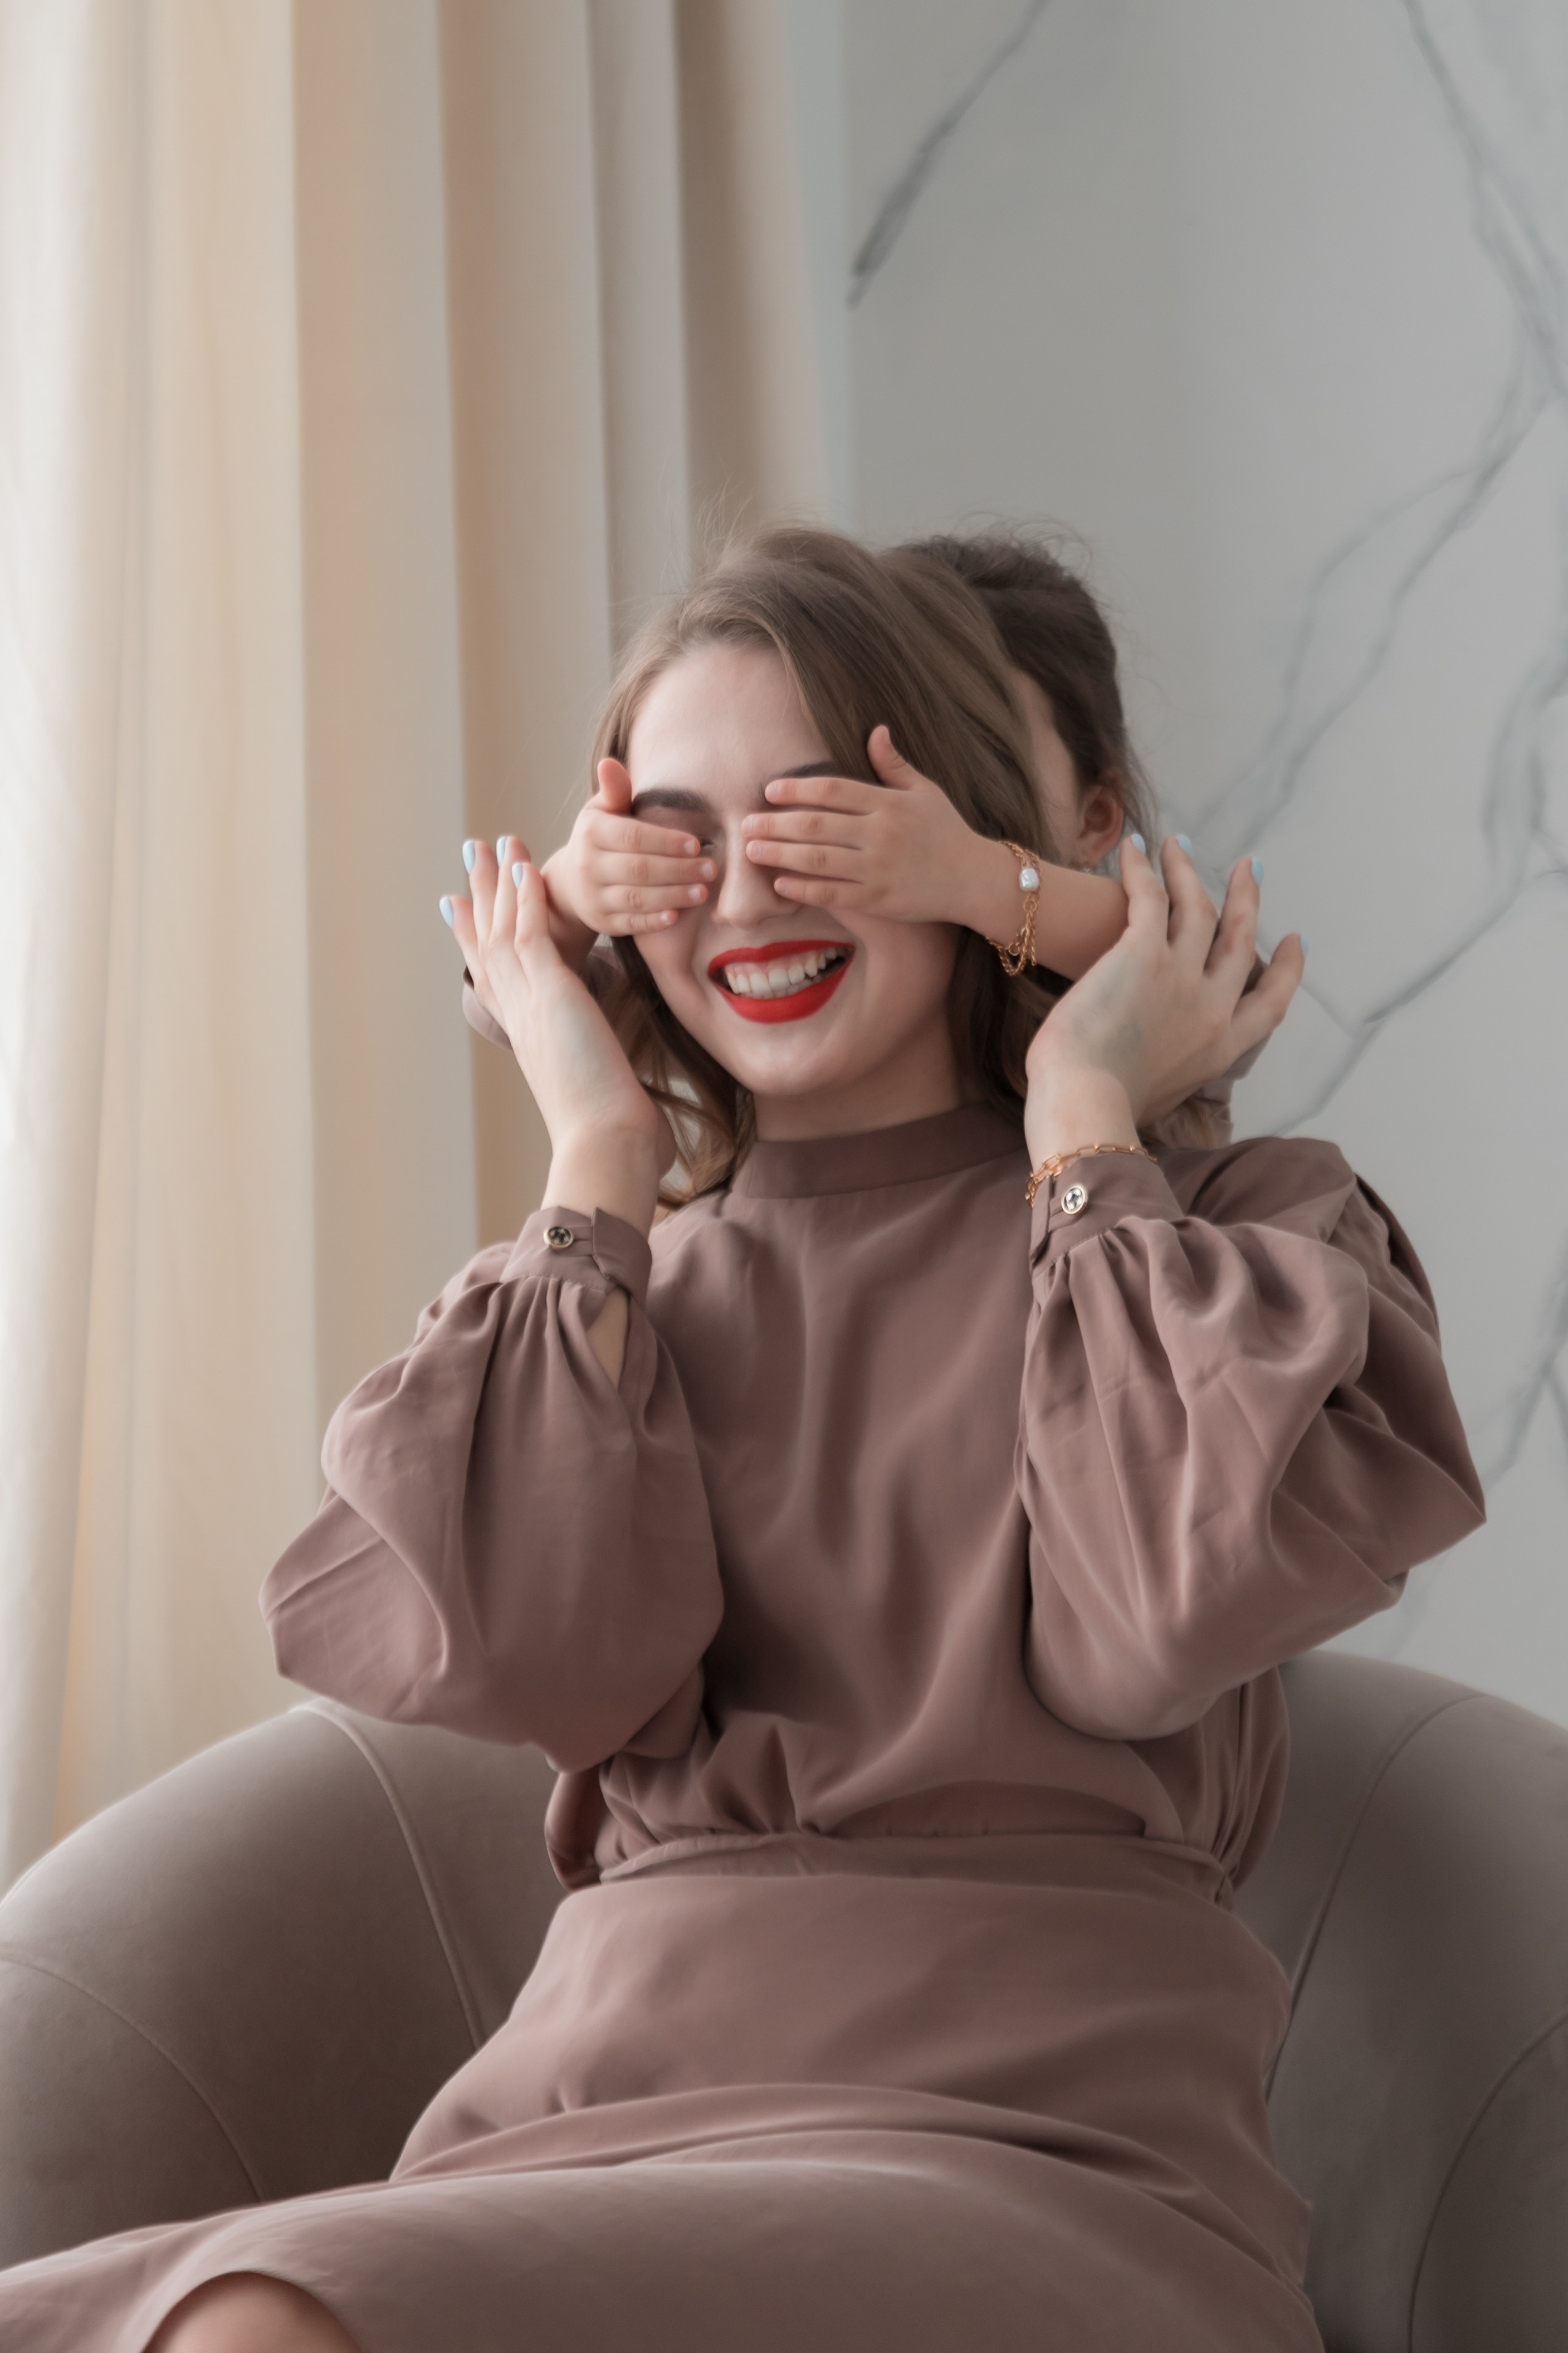
woman, smile, joint, skin, lip, shoulder, comfort, flash photography, neck, sleeve, curtain, happy, gesture, pink, finger, thigh, knee, long hair, human leg, blond, brown hair, fashion design, leisure, sitting, magenta, child, fun, eyewear, laugh, fashion model, portrait photography, portrait, photo shoot, child model, fur